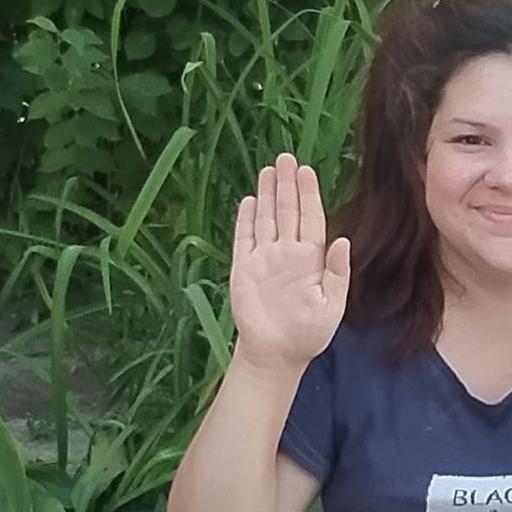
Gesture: stop